Israeli blockade of the Gaza Strip (2023–present)

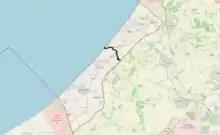
The line in black represents the IDF's boundary at Wadi Gaza for evacuation of the northern Gaza Strip

Airstrikes have destroyed food infrastructure, such as bakeries, mills, and food stores, and there is a widespread scarcity of essential supplies due to the blockade of aid. This has caused starvation for more than half a million Gazans and is part of a broader humanitarian crisis in the Strip. It is the “highest number of people facing catastrophic hunger” ever recorded on the IPC scale, and is widely expected to be the most intense man-made famine since the Second World War.